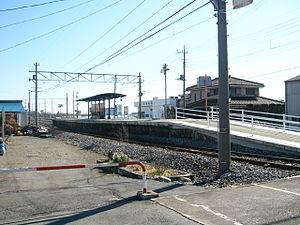
Kamiizumi Nobutsuna, de son nom complet Kamiizumi Ise-no-kami Fujiwara-no-Nobutsuna est un samouraï de l'époque Sengoku, reconnu comme un kensei, né aux alentours de 1508 et mort à une date inconnue. Il est notamment connu pour avoir créé l'école d'arts martiaux Shinkage-ryū, dont le nom signifie « la nouvelle école de l'ombre ».